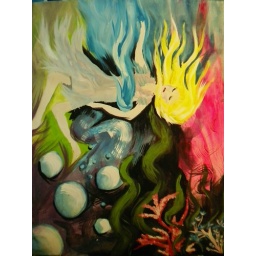
girl falling in the ocean